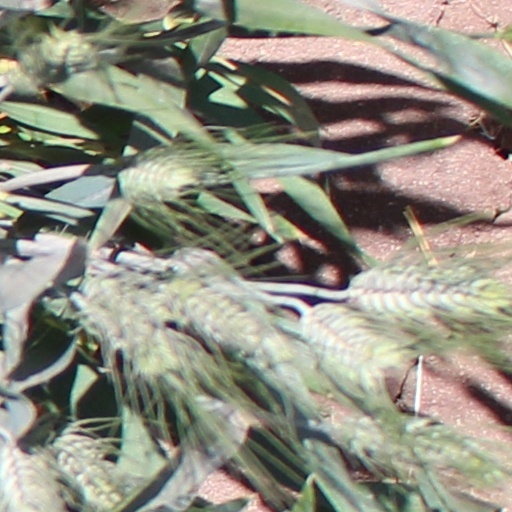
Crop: wheat